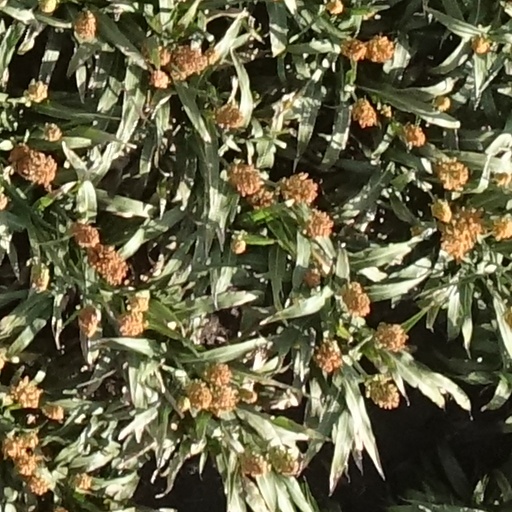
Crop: sorghum